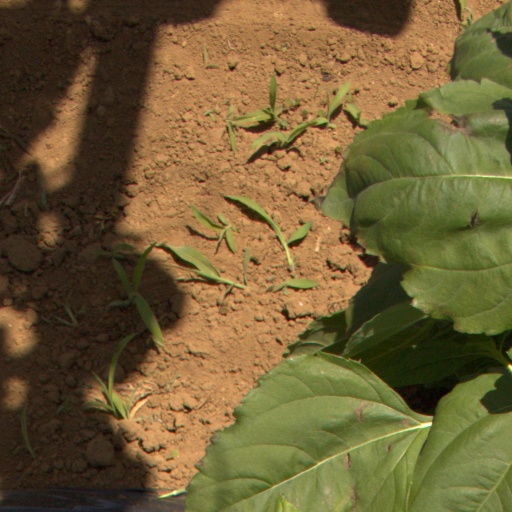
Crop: Jerusalem artichoke